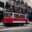
Label: streetcar